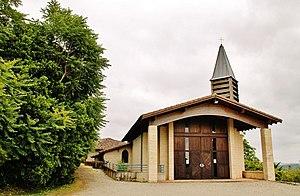
église St Orens
Lamothe-Cumont est une commune française située dans le département de Tarn-et-Garonne, en région Occitanie.